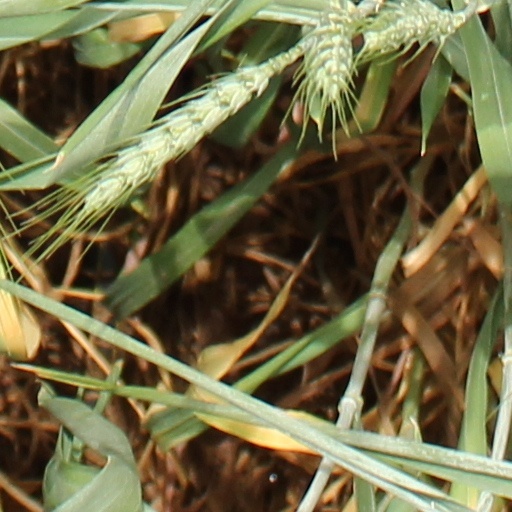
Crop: wheat